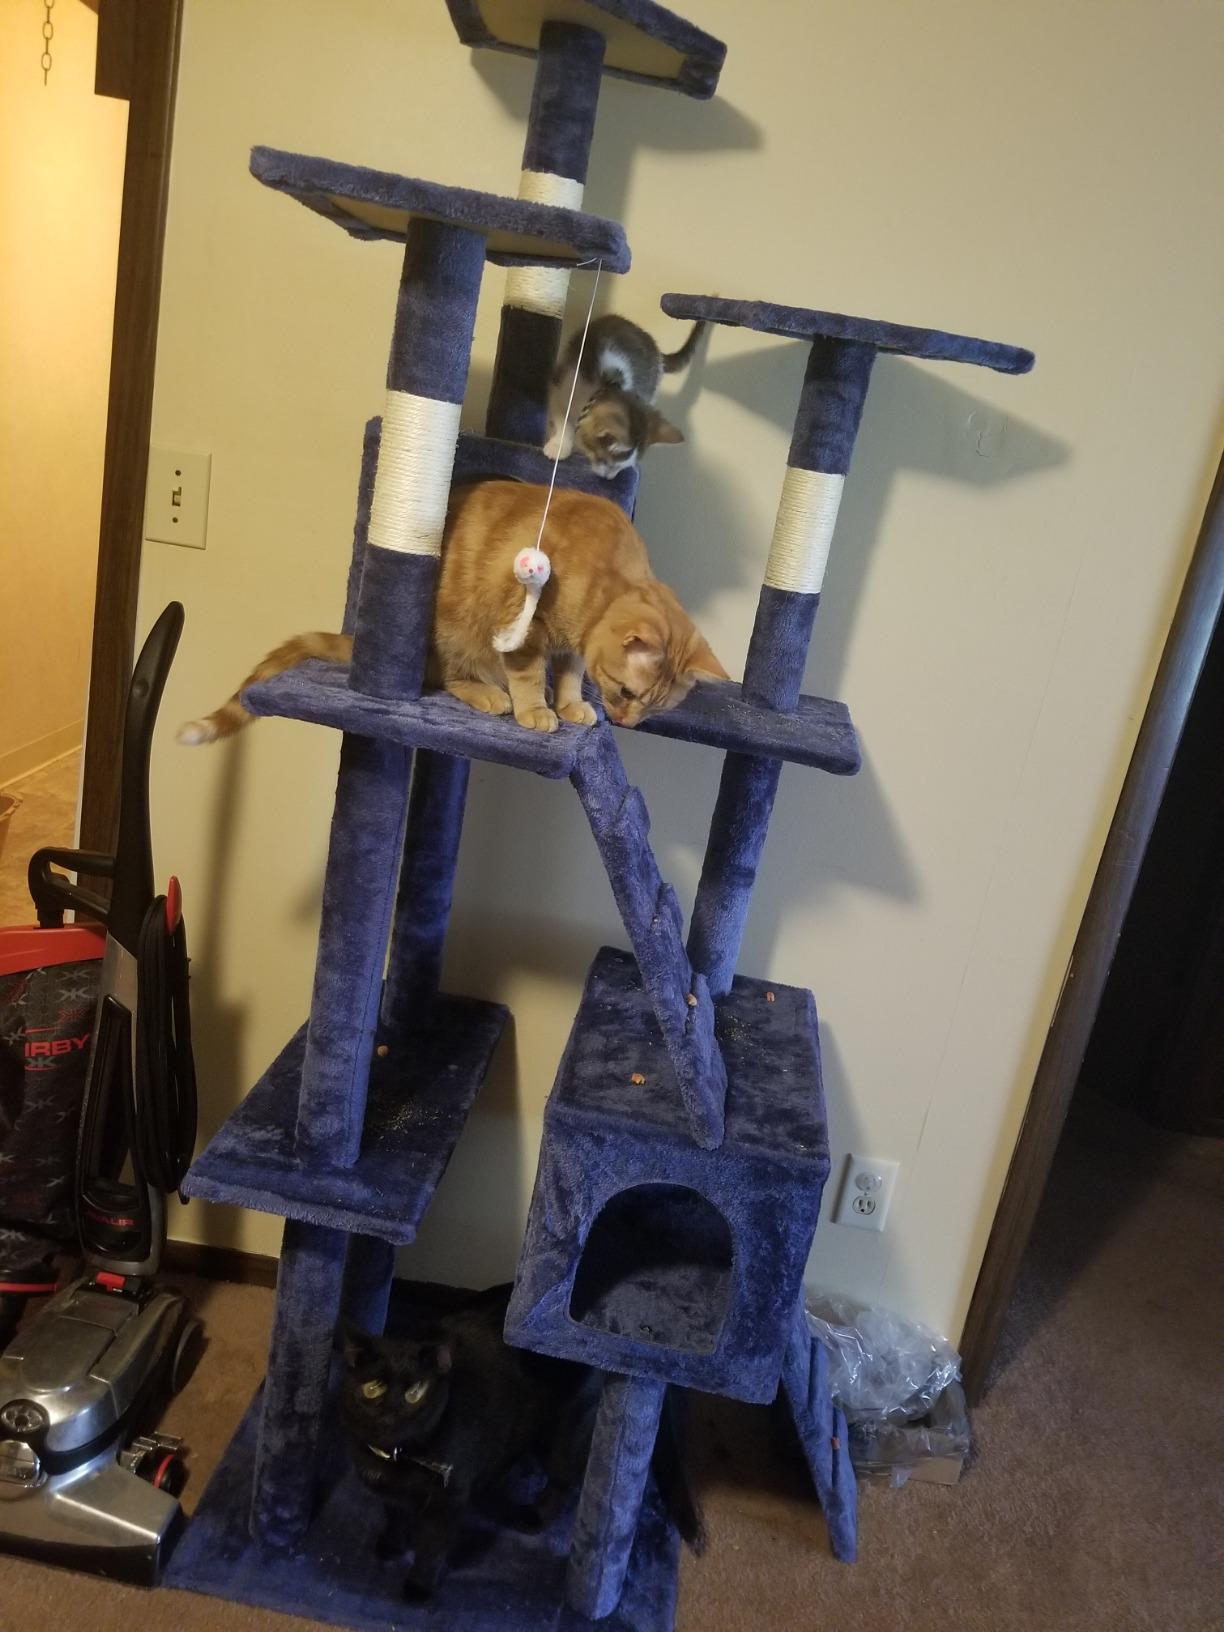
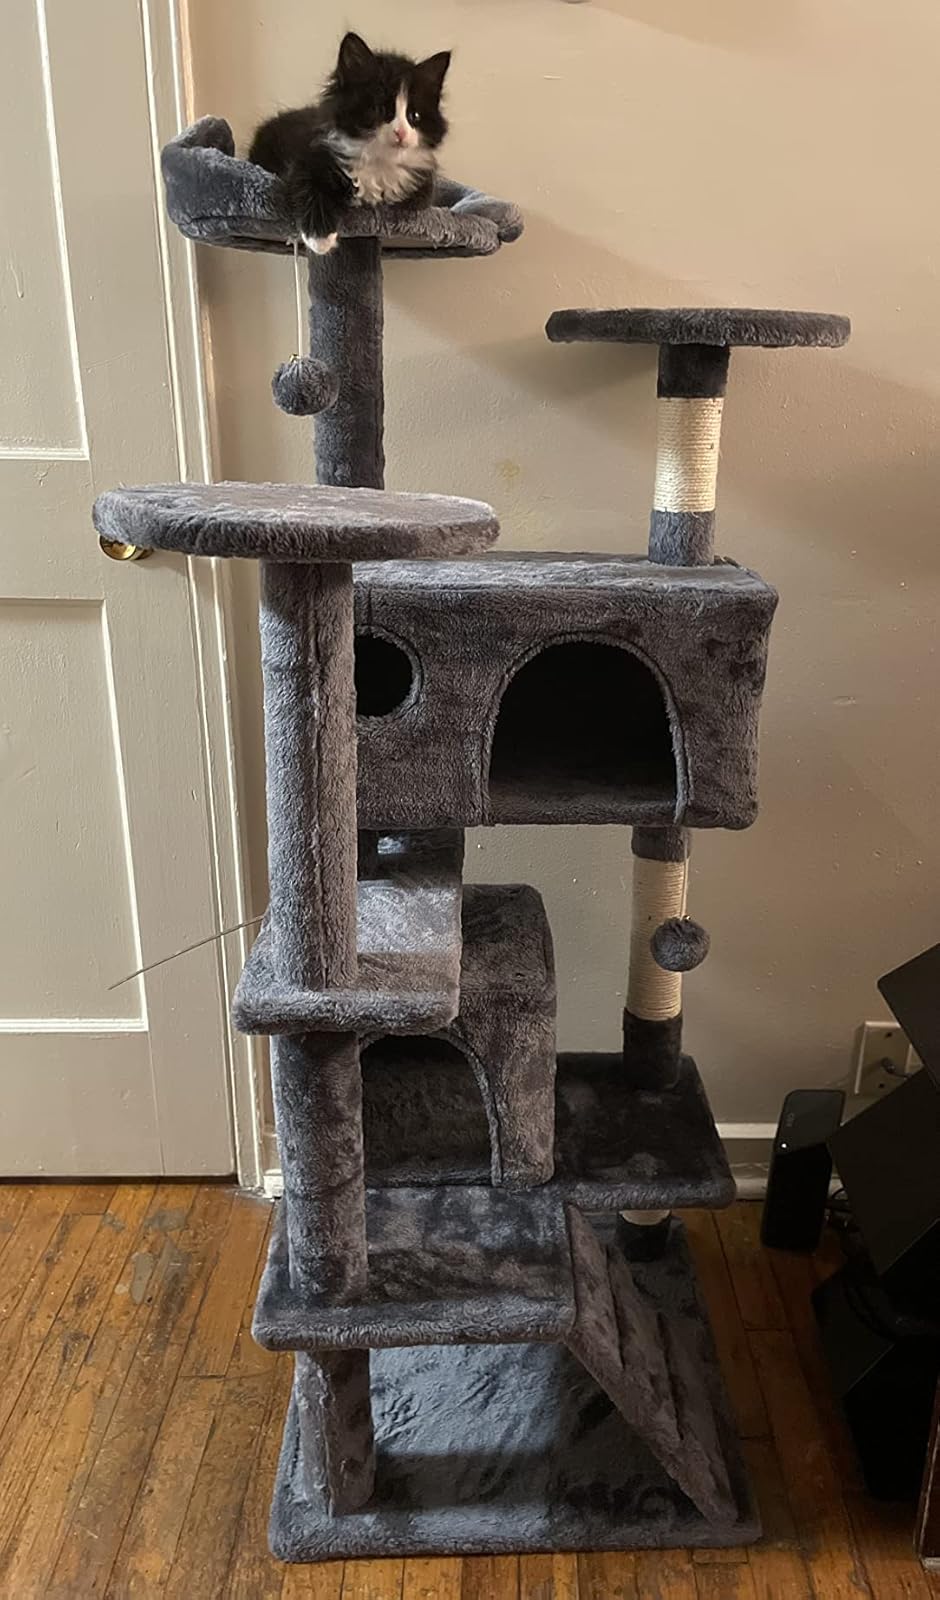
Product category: items_cat tree
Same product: no